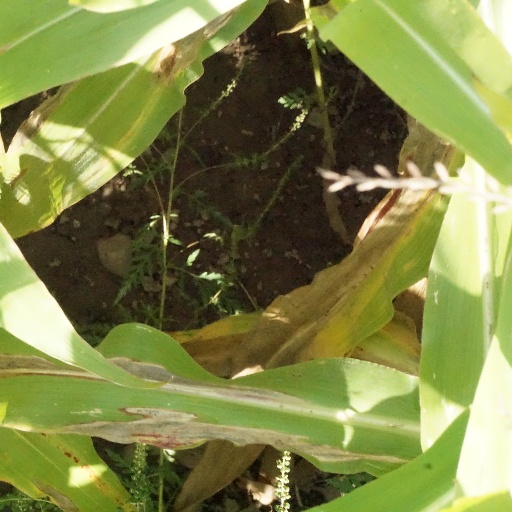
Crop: maize; corn